Ōta Station (Gunma)

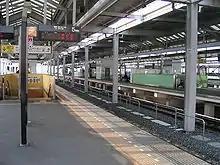
Platforms

The station consists of three elevated island platforms serving six tracks, with the station building located underneath. Platforms 7 and 8 are situated at the western end of platforms 1 and 2, and platforms 9 and 10 are situated at the western end of platforms 3 and 4 respectively.